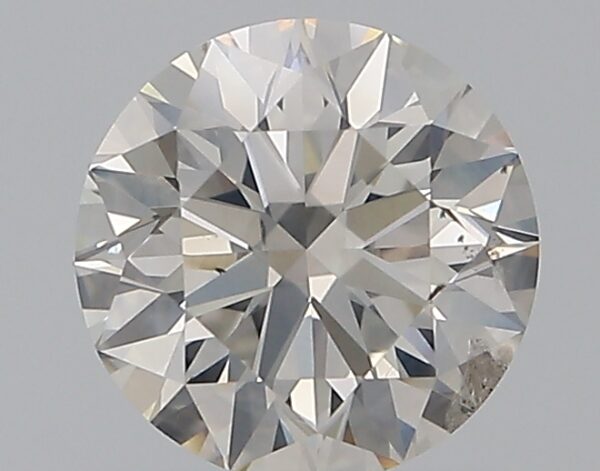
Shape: round
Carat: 1.01
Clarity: I1
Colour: H
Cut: VG
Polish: EX
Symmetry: EX
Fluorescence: N
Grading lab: GIA
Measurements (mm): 6.37 x 6.39 x 3.98